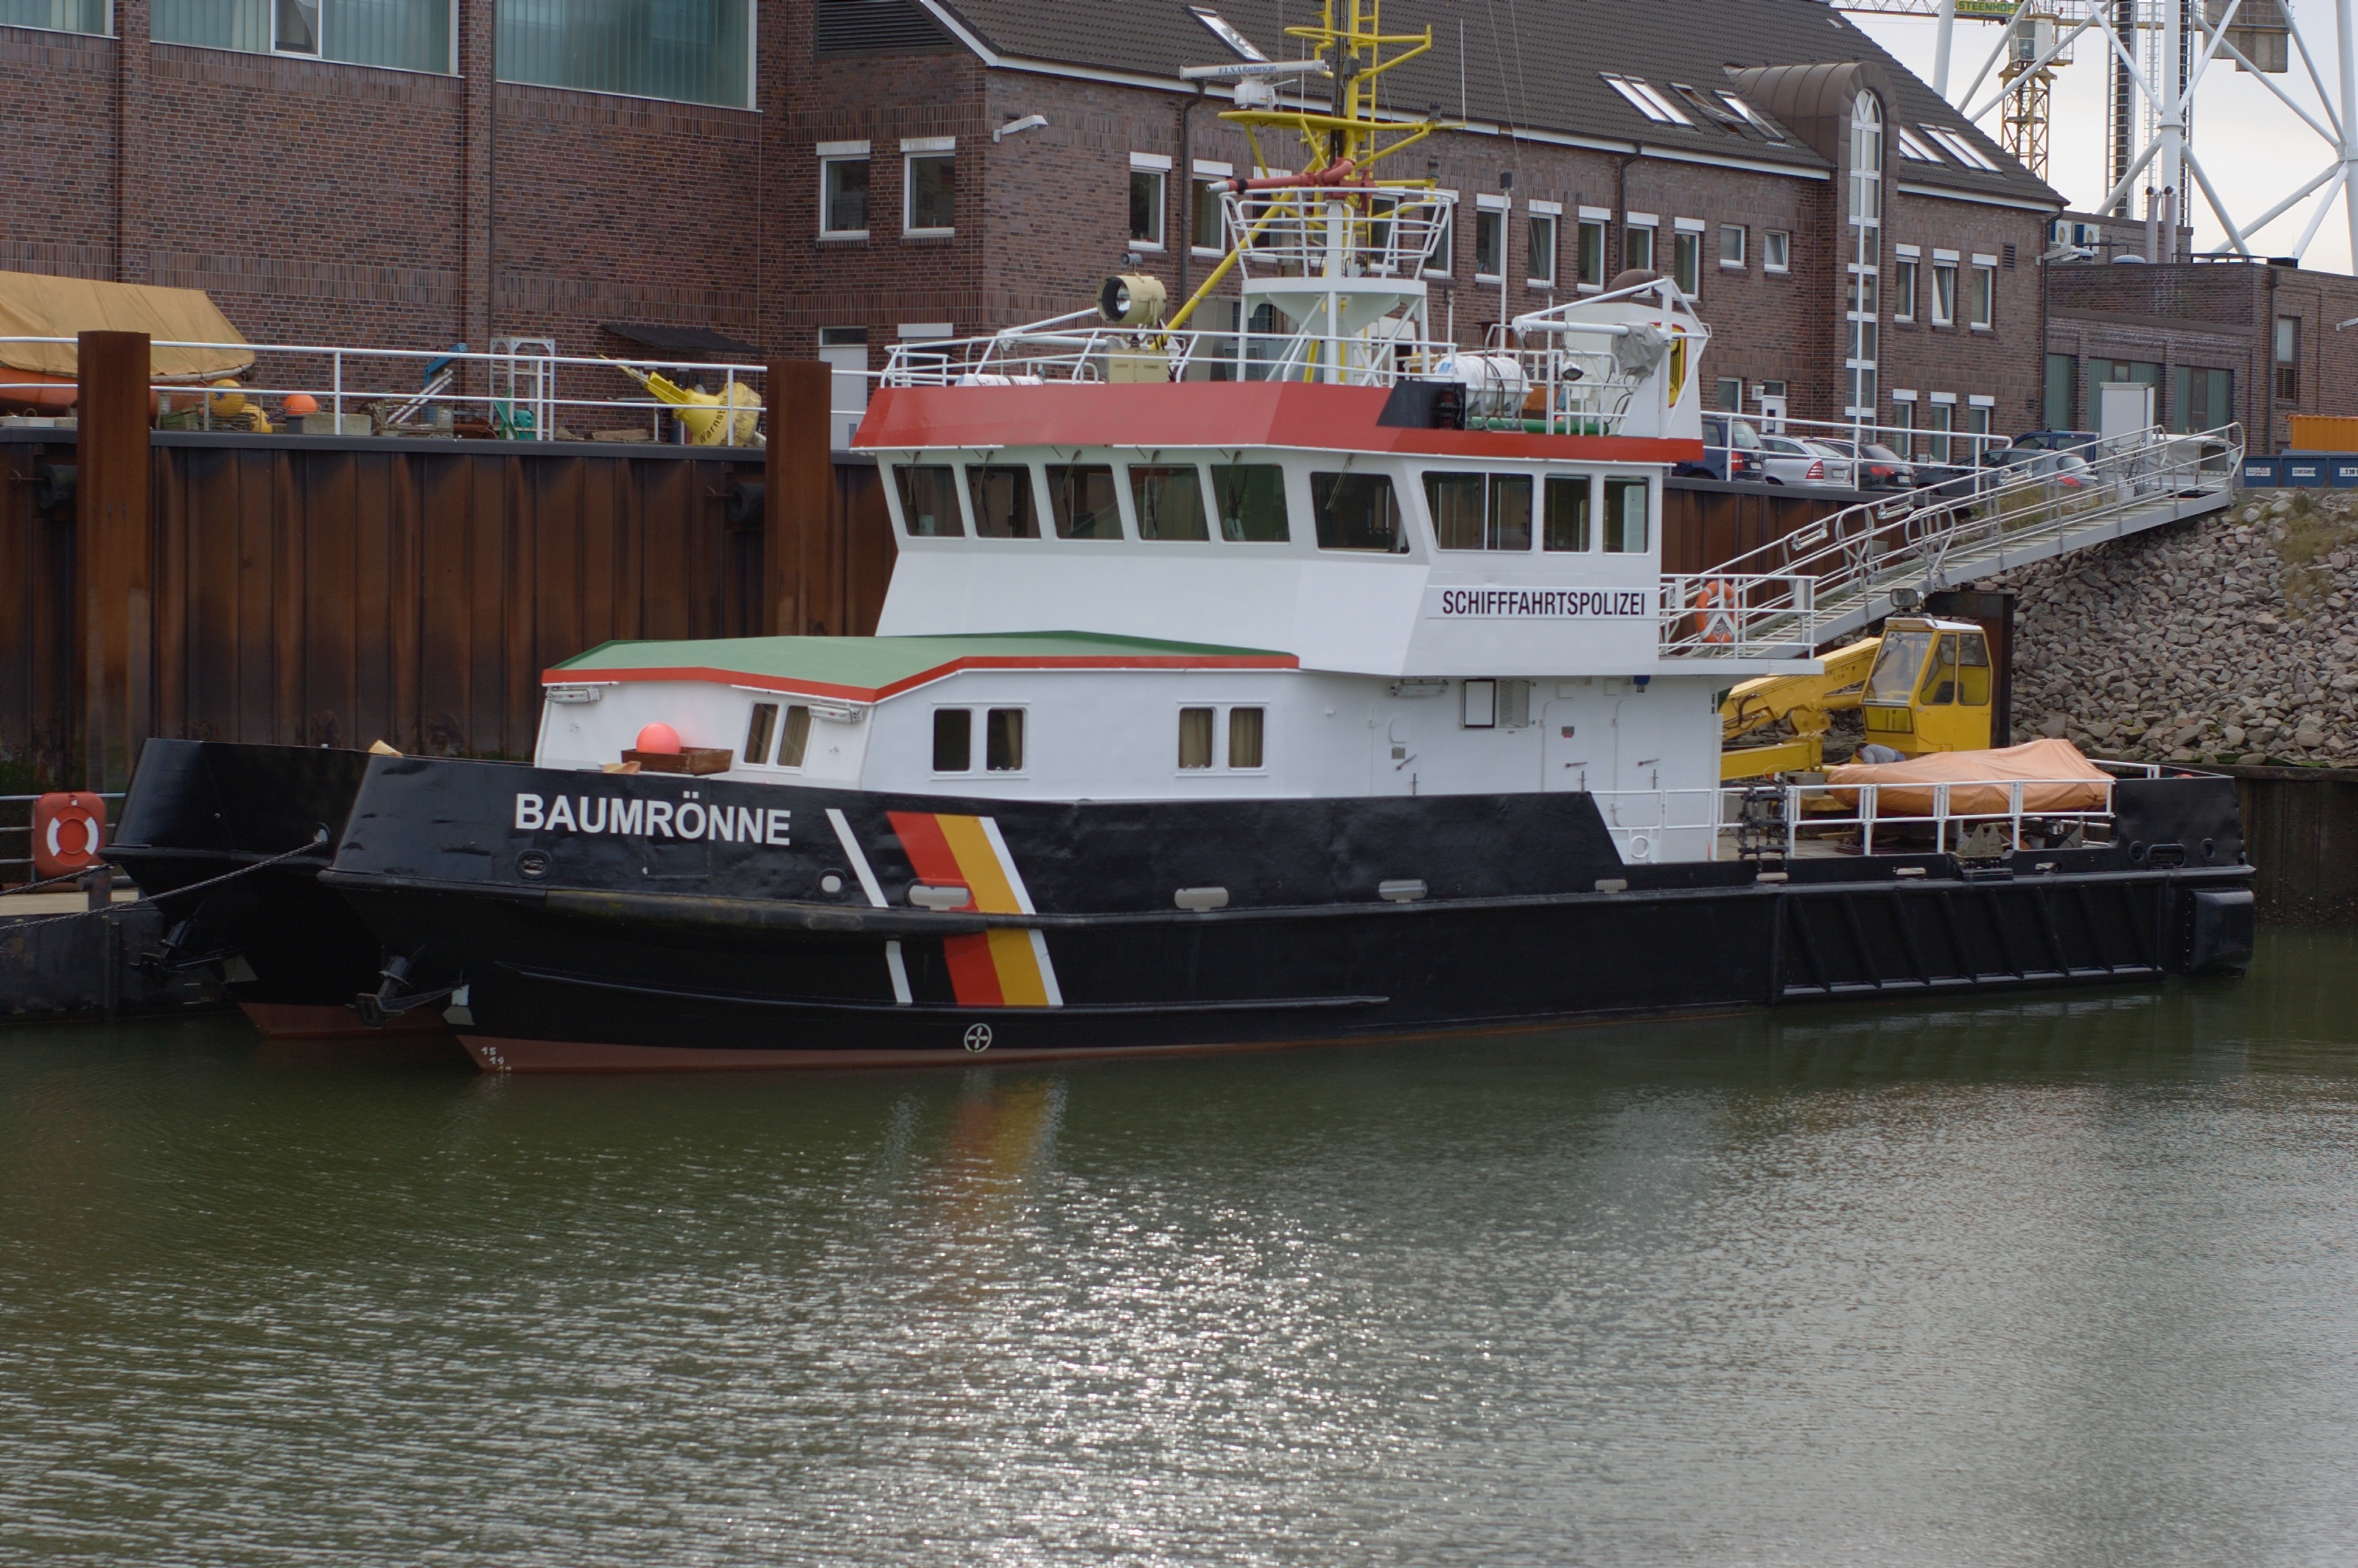
boat, ship, transport, vehicle, yacht, cargo ship, waterway, ferry, 50mm, rawtherapee, germany, deutschland, pentax, tugboat, watercraft, schiff, lenstagged, steffenzahn, k100d, justpentax, iamflickr, fa50, fa50mm, smcpentaxfa11450mm, pentaxfa50mm, smcpfa50mmf14, niedersachsen, lowersaxony, cuxhaven, motor ship, passenger ship, freight transport, pilot boat